Leonhard von Spengel

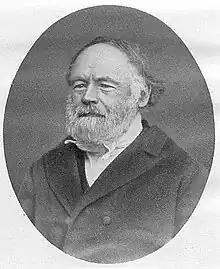

Leonhard von Spengel (24 September 1803, in Munich – 8 November 1880, in Munich) was a German classical scholar.